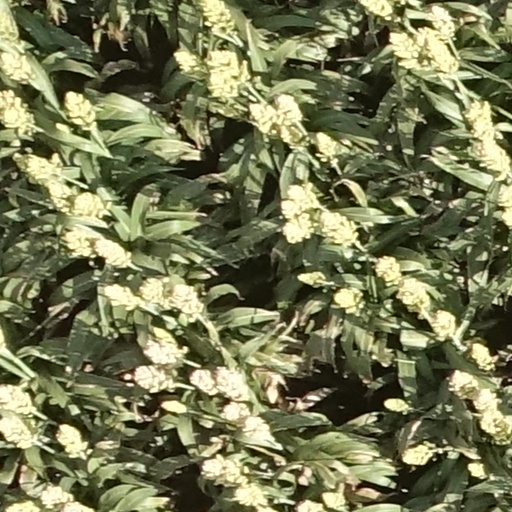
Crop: sorghum